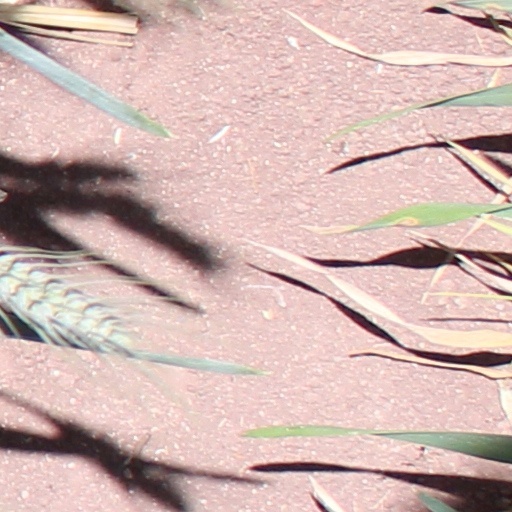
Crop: wheat